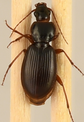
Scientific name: Synuchus impunctatus
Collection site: Bartlett Experimental Forest NEON (BART), plot BART_002